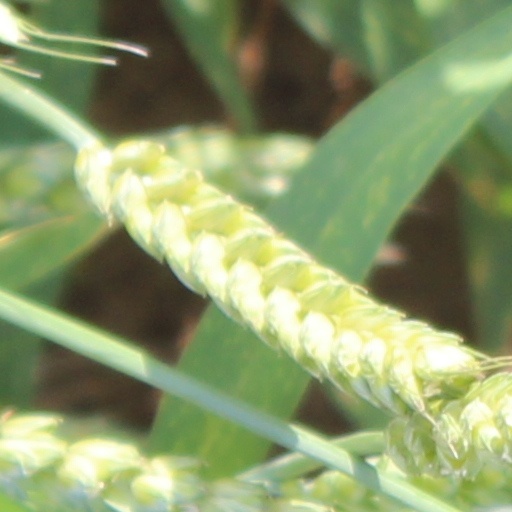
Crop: wheat